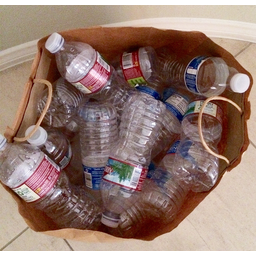
Label: plastic